Muhammed Hamdi Yazır

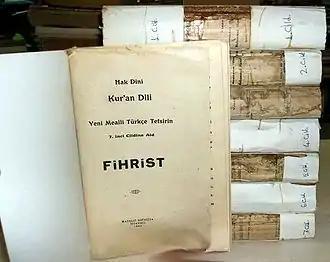
1935 print of Hak Dīni Kur'an Dili. A Qur'anic exegesis and translation in Turkish ordered by Mustafa Kemal.

Muhammed Hamdi Yazır worked on logic, philosophy, Islamic jurisprudence, and Islamic theology. In his philosophical works, he opposed the prevailing Western opinion that the human mind on its own is enough for reaching the absolute truth. He held the position that faith and mind together are capable of comprehending truth. In that case, his thinking is very similar to the 11th century Persian scholar al-Ghazali. He worked on Qur'anic exegesis in Maturidi context. He also worked on a dictionary of law. Additionally he translated western papers into Turkish.